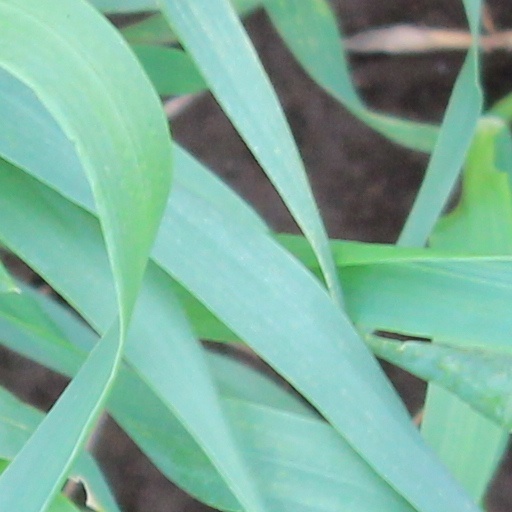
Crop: wheat